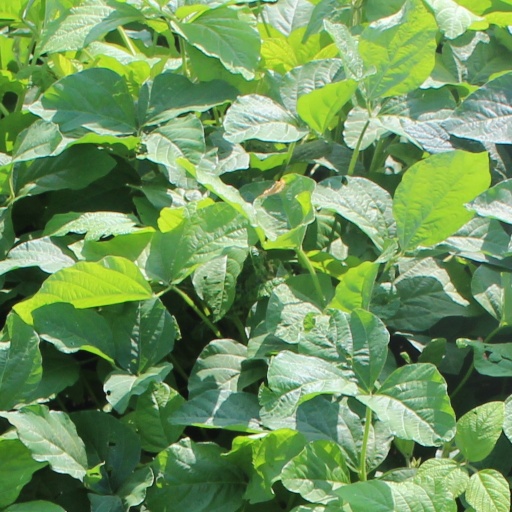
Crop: soybean